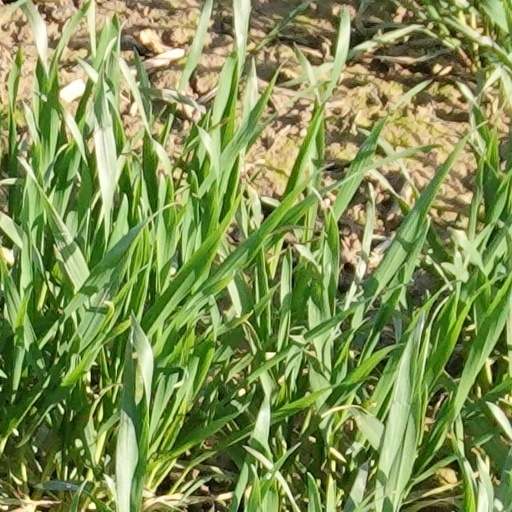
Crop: wheat